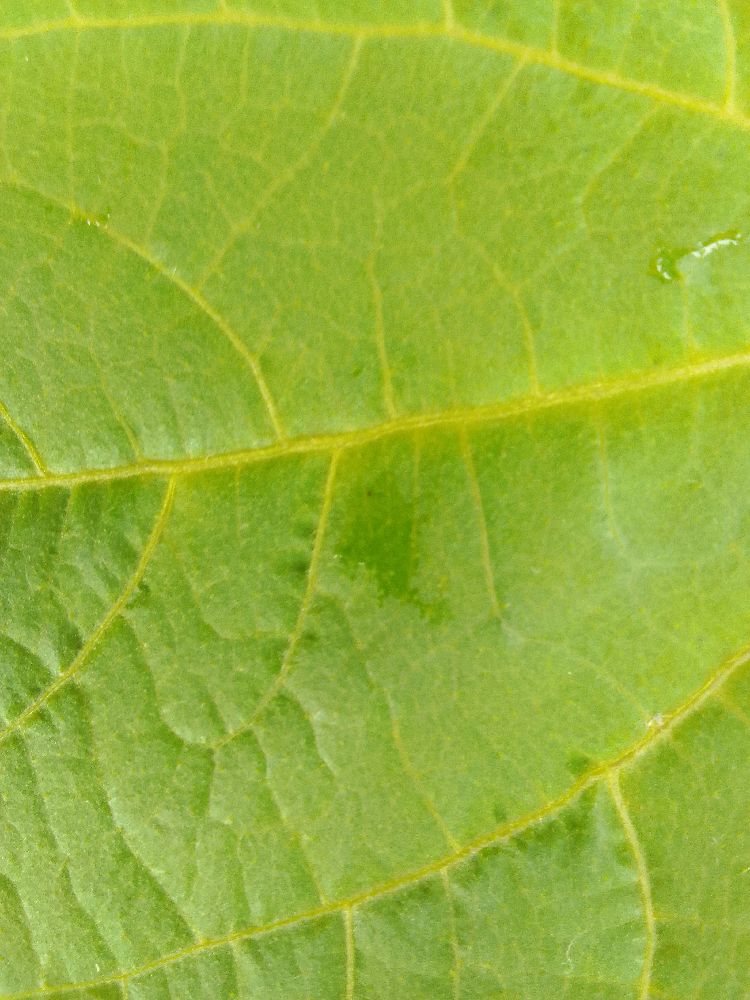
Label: healthy